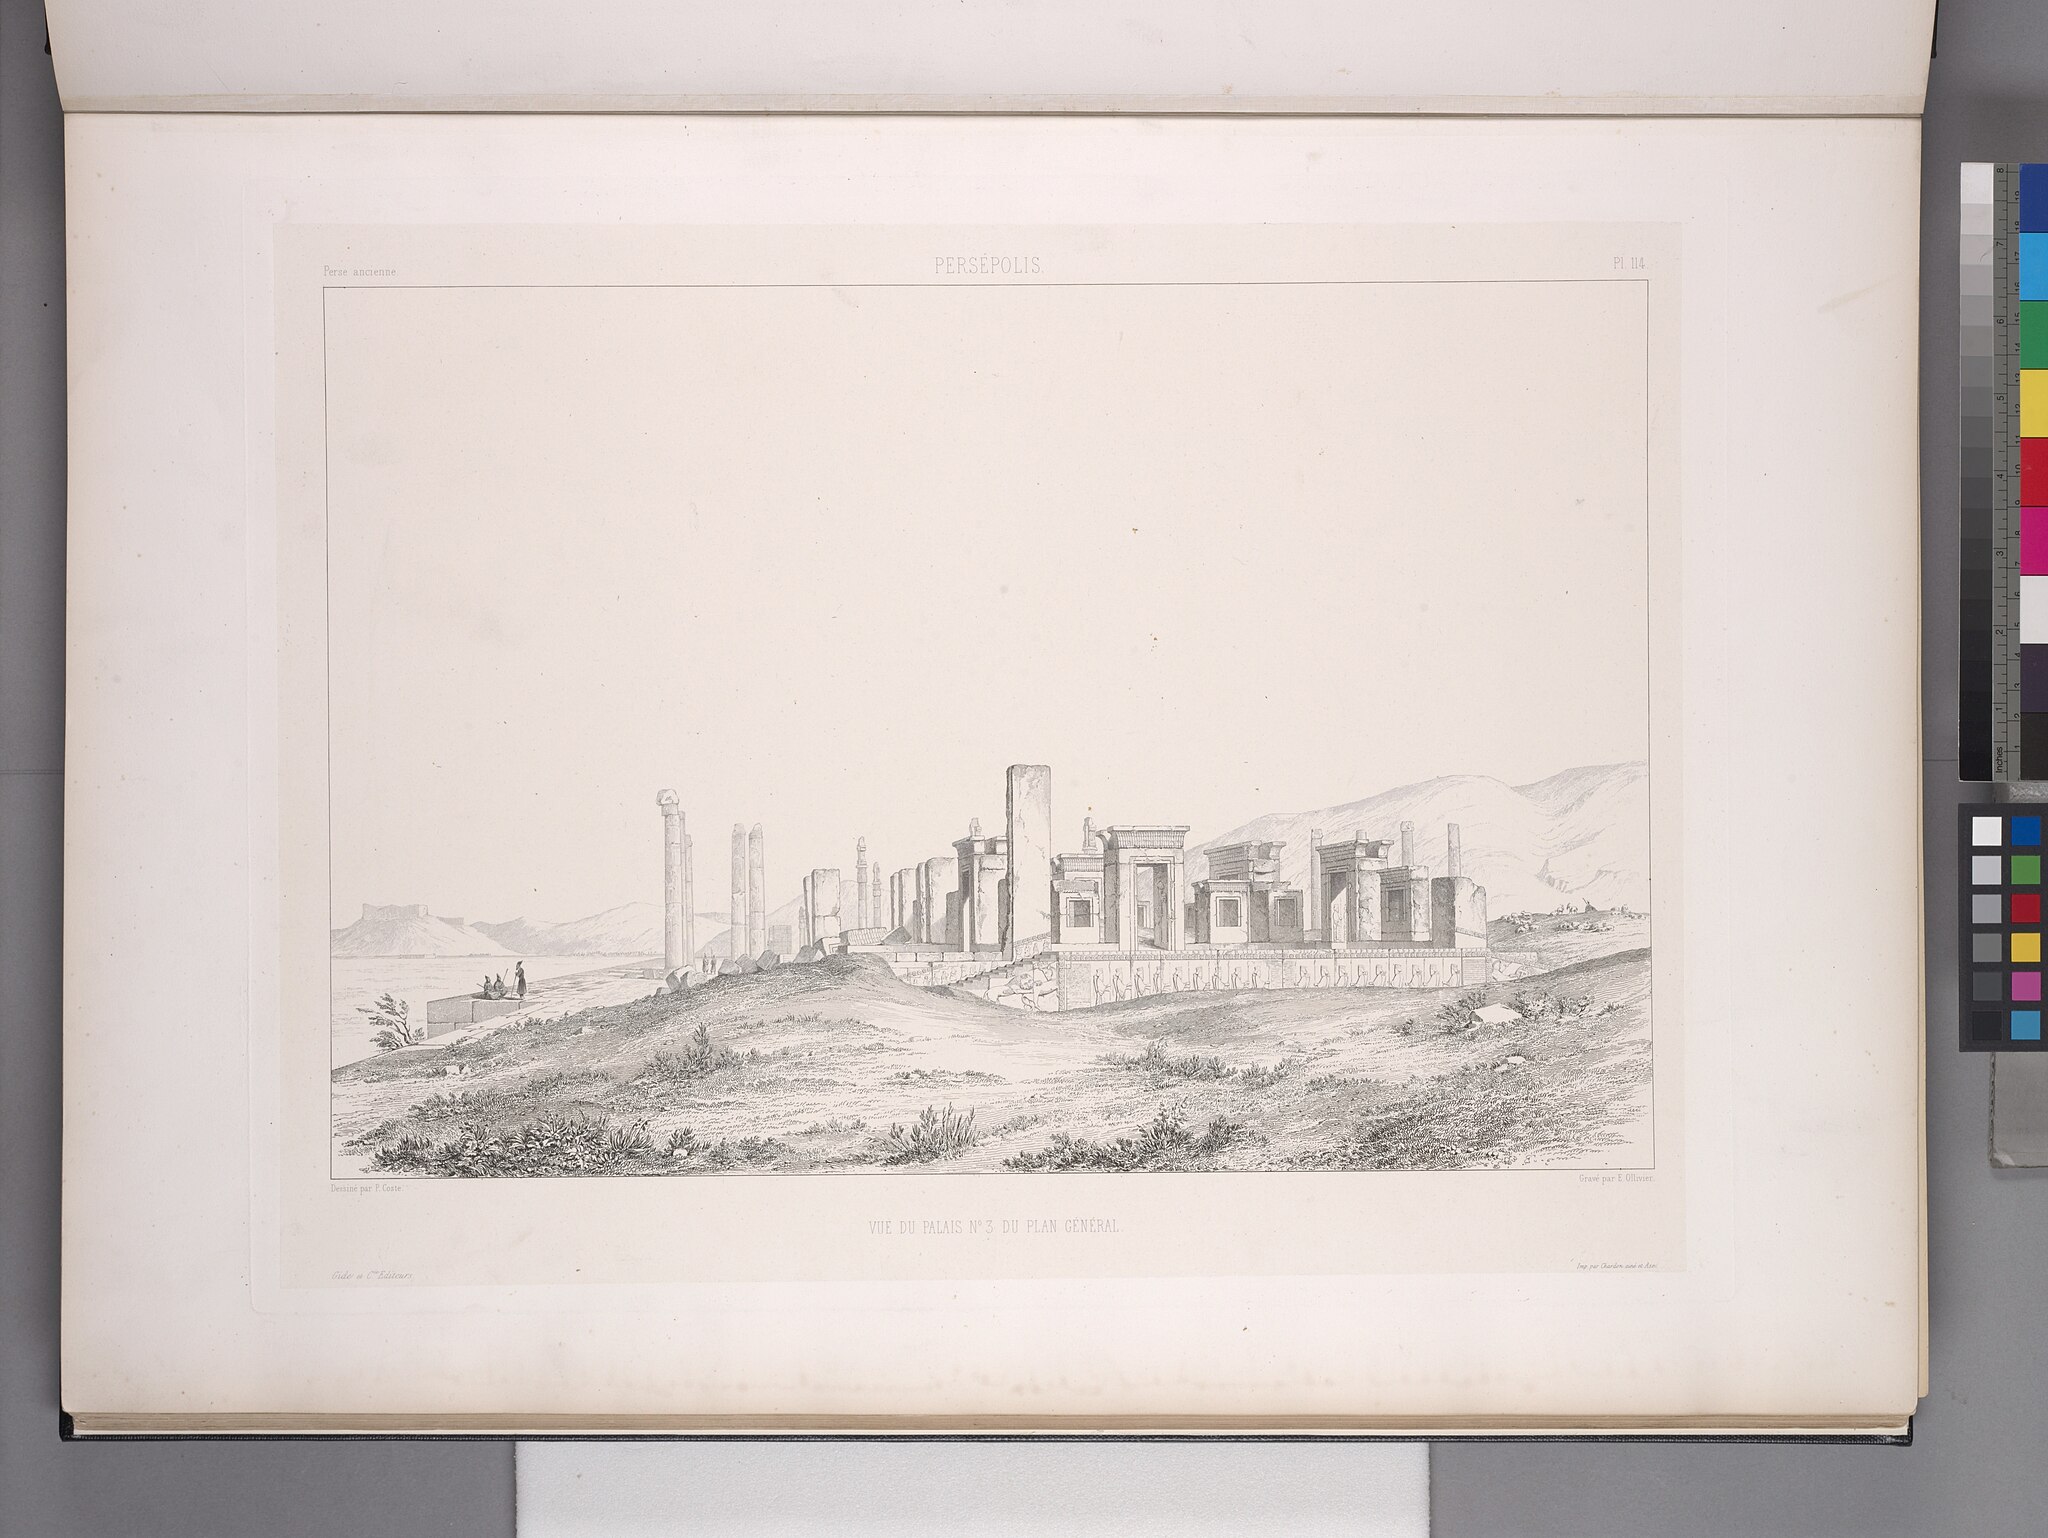
Title: Persépolis. Vue du palais no. 3 du plan général (NYPL b12482496-1542826)
Description: Persépolis. Vue du palais no. 3 du plan général
Date: 1851
Categories: Images uploaded by Fæ, PD-old-100-expired, PD-scan (PD-old-auto-expired), Images from the New York Public Library, CC-PD-Mark, Media needing category review as of 28 October 2016, NYPL General Research Division, Persepolis in the 19th century, Voyage en Perse, PD-old missing SDC copyright status, Illustrations of Persepolis, Illustrations of Tachara